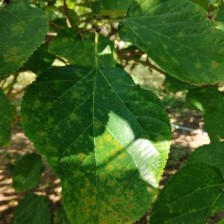
Variety: WhiteKing